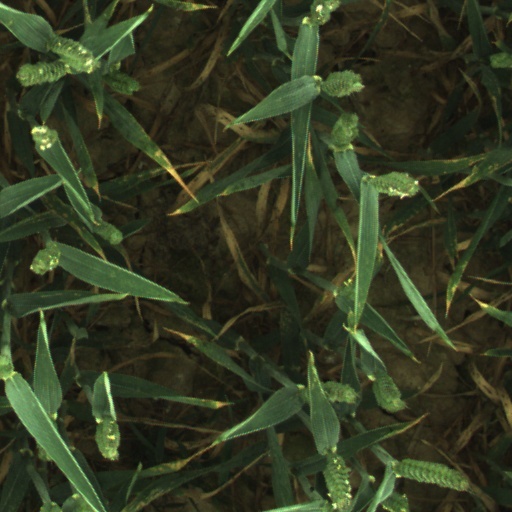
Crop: wheat